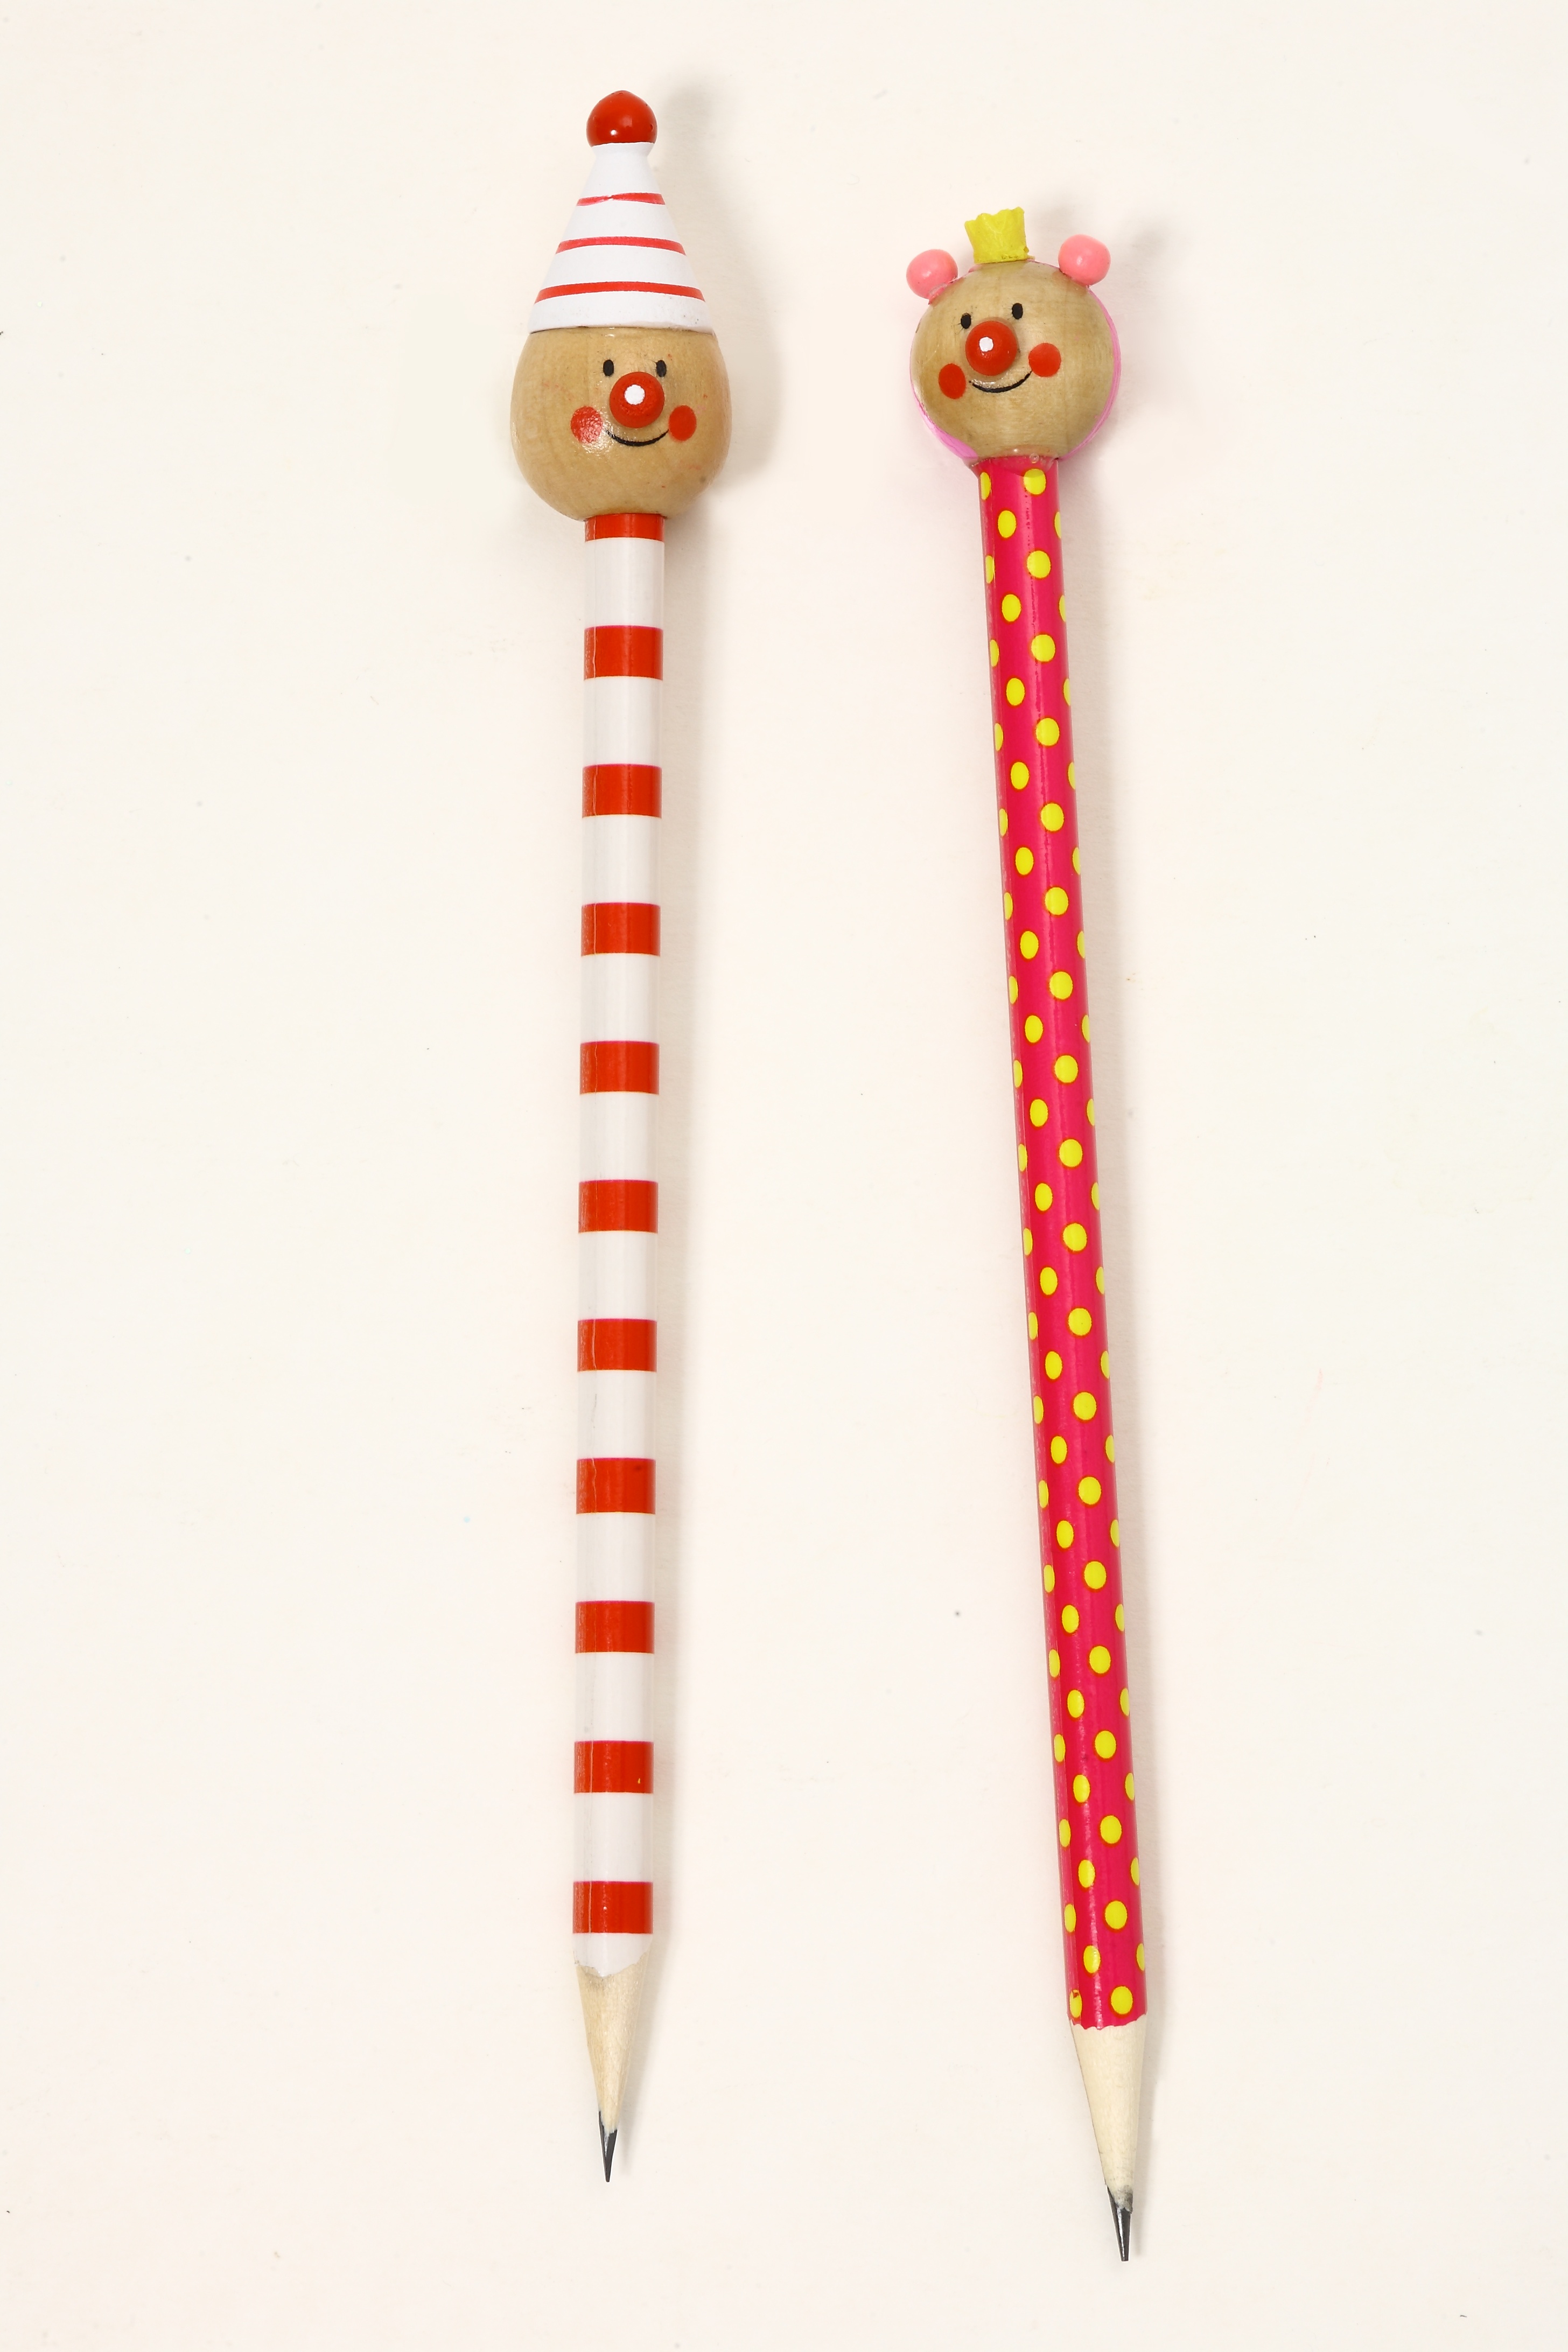
pencil, food, dessert, study, confectionery, pencil lead